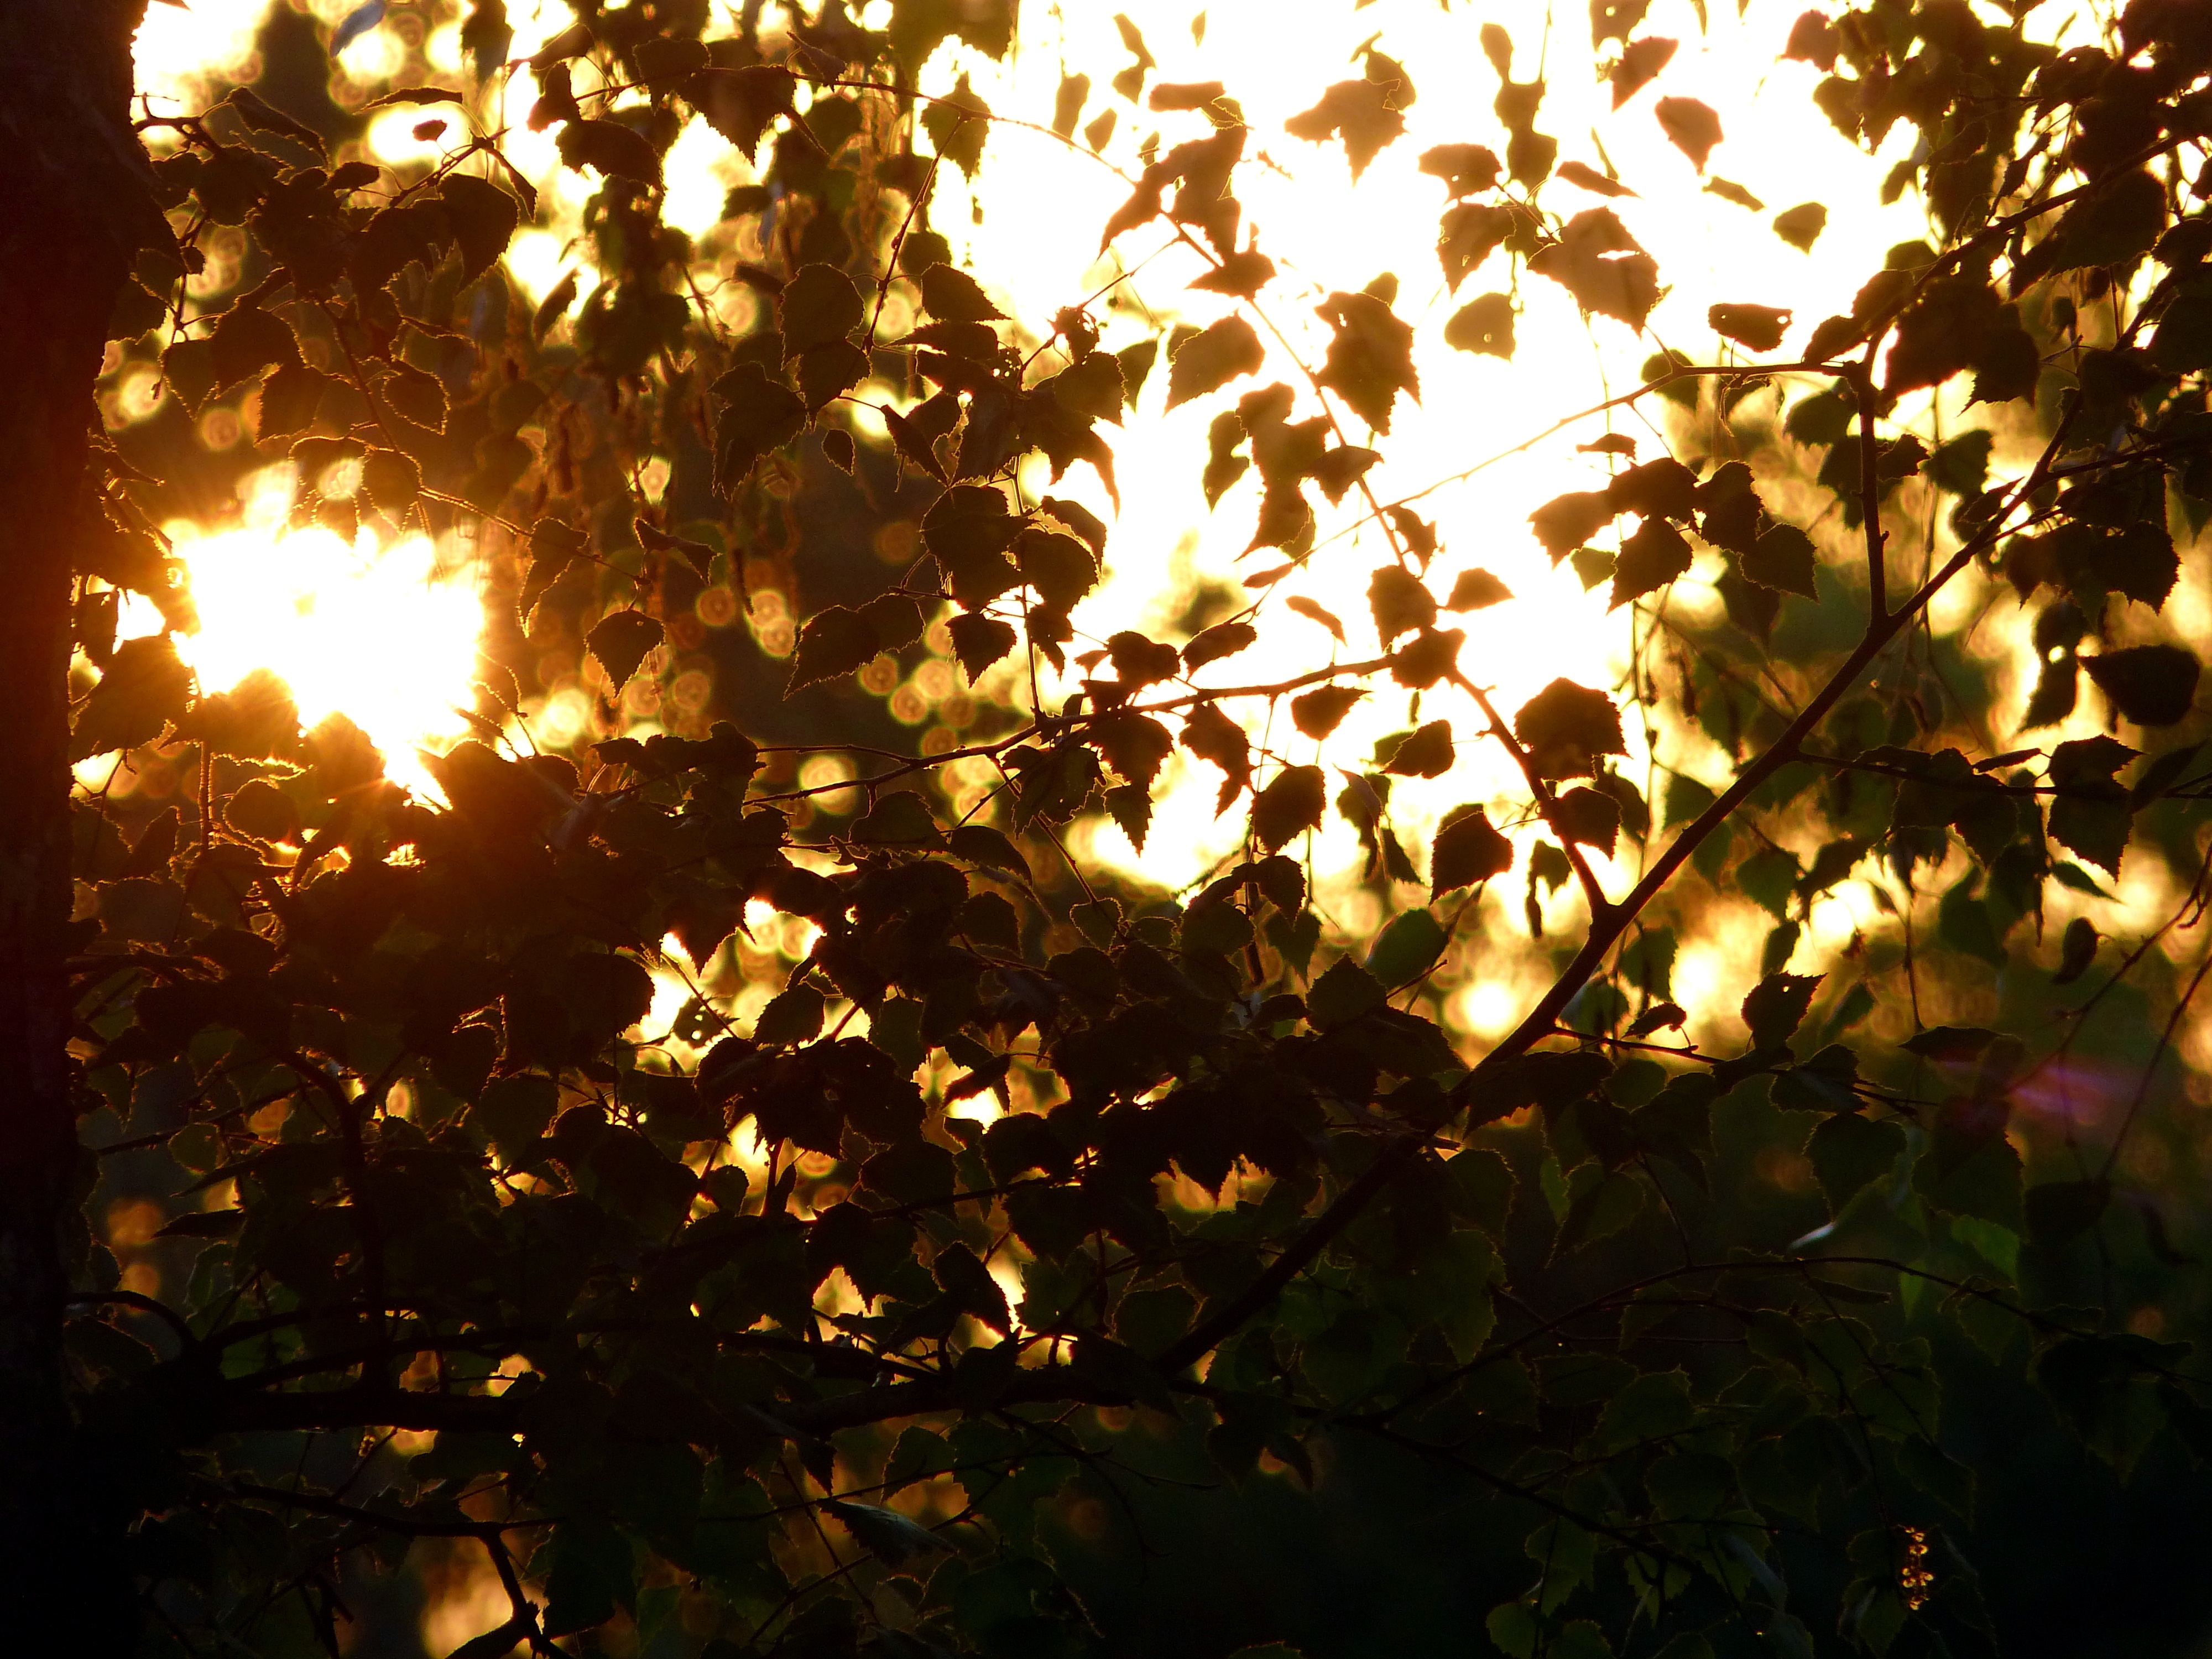
tree, branch, light, plant, sky, sun, sunrise, sunlight, morning, leaf, flower, autumn, trees, leaves, woody plant